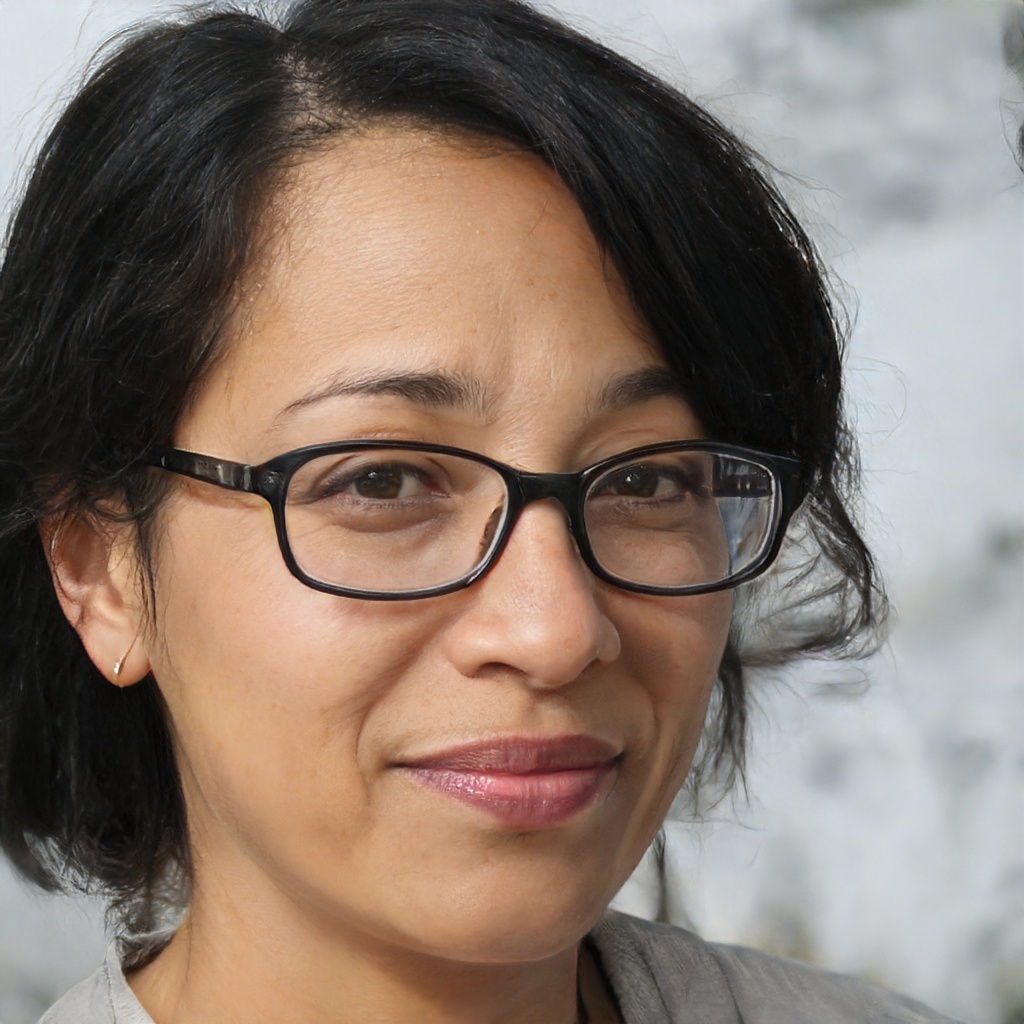
Gender: Female